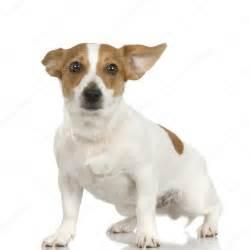
dog